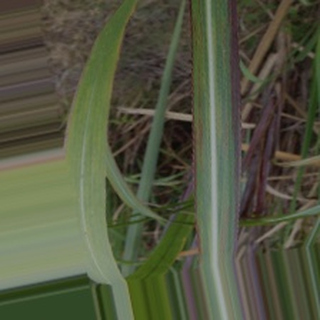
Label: sugarcane_bacterial_blight